École nationale supérieure des industries chimiques

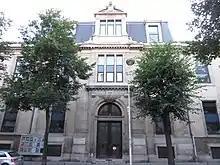
Building in 2018

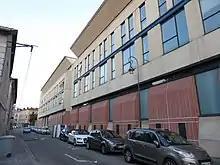
Building in 2018

The École Nationale Supérieure des Industries Chimiques (ENSIC) is an Engineering School dedicated to Chemical Engineering in Nancy, France.